The Mystery of the Black Jungle

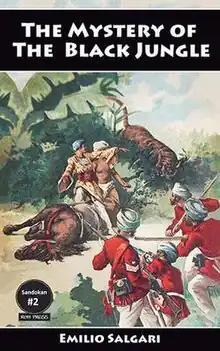
English Cover

The Mystery of the Black Jungle is an exotic adventure novel written by Italian author Emilio Salgari, published in 1895. It features two of his most well-known characters, the hunter Tremal-Naik and his loyal servant Kammamuri, and introduces his most famous character, Sandokan, the Tiger of Malaysia.